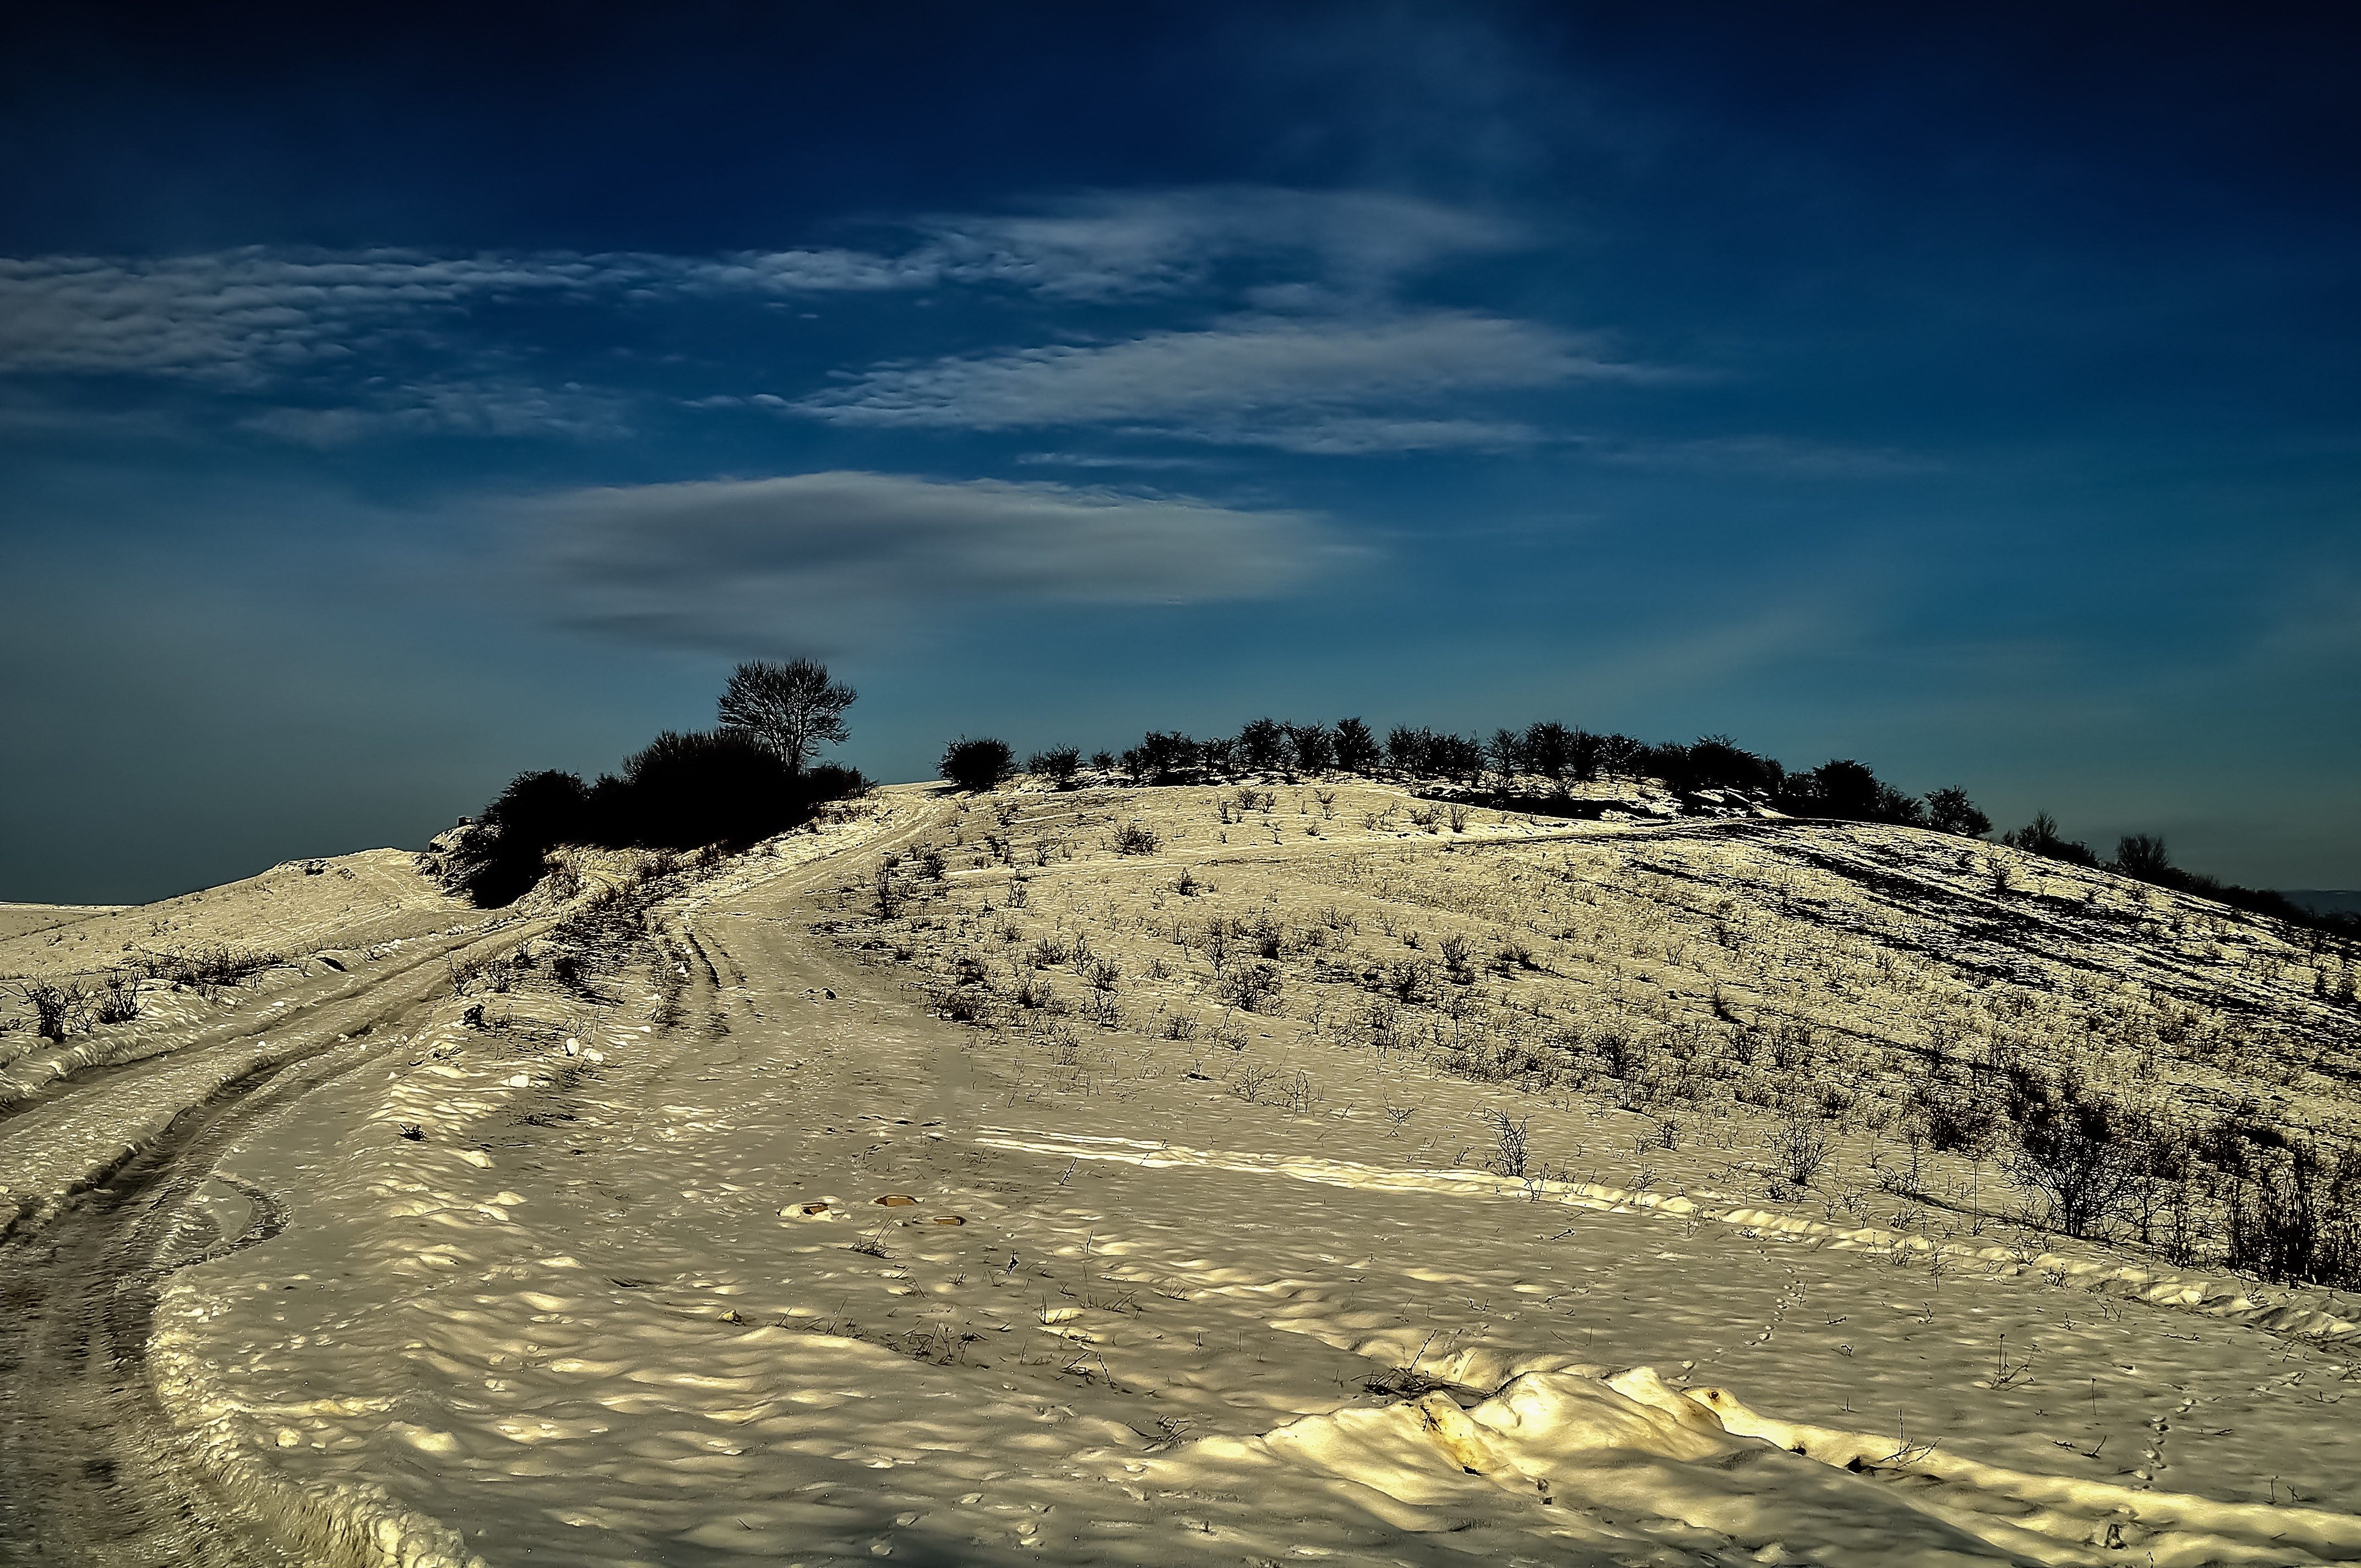
landscape, sea, nature, outdoor, sand, horizon, wilderness, mountain, snow, cold, winter, cloud, sky, sun, sunrise, sunset, white, sunlight, morning, hill, view, frost, dawn, valley, mountain range, dusk, ice, evening, natural, scenery, weather, snowy, snowcapped, frozen, blue, plateau, habitat, landform, natural environment, mountainous landforms